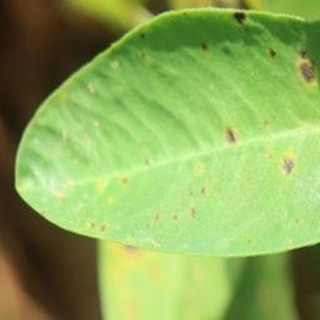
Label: groundnut_early_leaf_spot